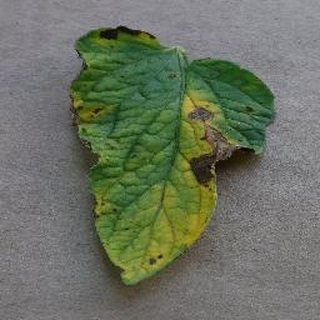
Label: tomato_early_blight